Battle of Craney Island

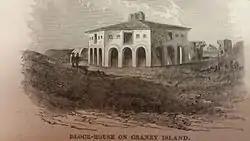
Craney Island Blockhouse during the War of 1812

Admiral Sir George Cockburn commanded a British fleet blockading Chesapeake Bay. In early 1813, Cockburn and Admiral Sir John B. Warren planned to attack the Gosport Shipyard in Portsmouth and capture the frigate U.S.S. "Constellation". Brigadier General Robert B. Taylor commanded the Virginia Militia in the Norfolk area. Taylor hastily built defenses around Norfolk and Portsmouth, but he had no intentions of letting the British penetrate as far as those two cities. Instead Taylor commandeered several ships and created a chain barrier across the Elizabeth River between Fort Norfolk and Fort Nelson. He next built the Craney Island Fort on the island of the same name at the mouth of the Elizabeth River near Hampton Roads. Since the "Constellation" was already penned up in the Chesapeake because of the British blockade, the ship's crew was used to man some of the redoubts on the island. In all, 596 Americans were defending the fortifications on Craney Island.